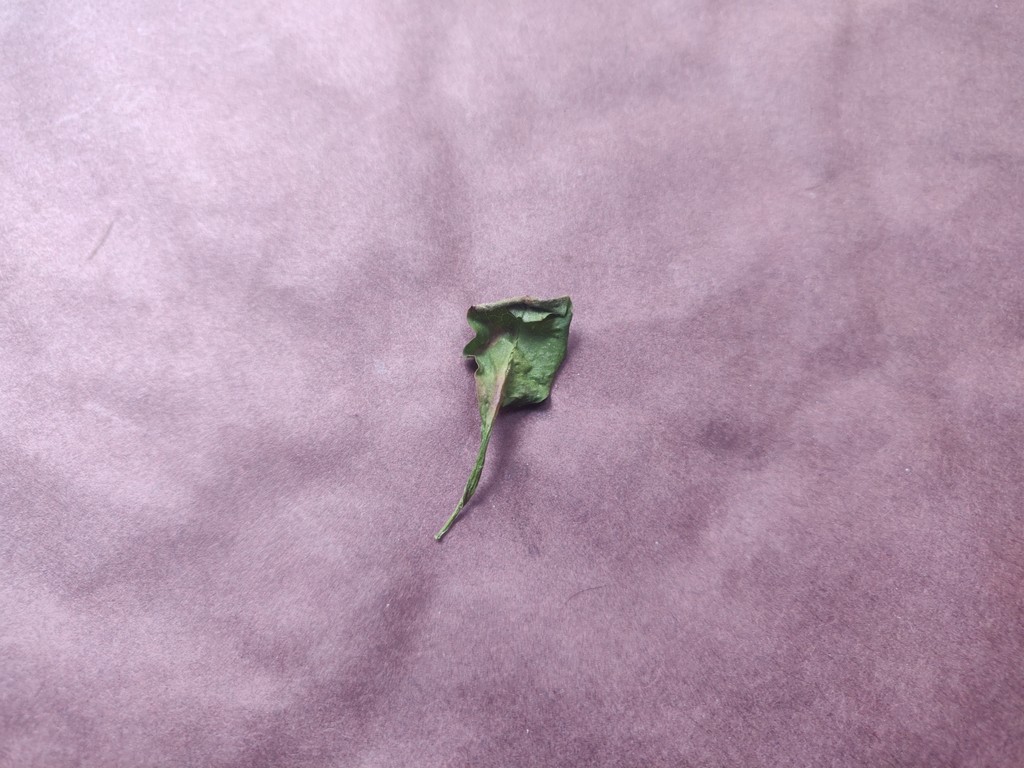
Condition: Dried
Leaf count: single
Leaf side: unknown